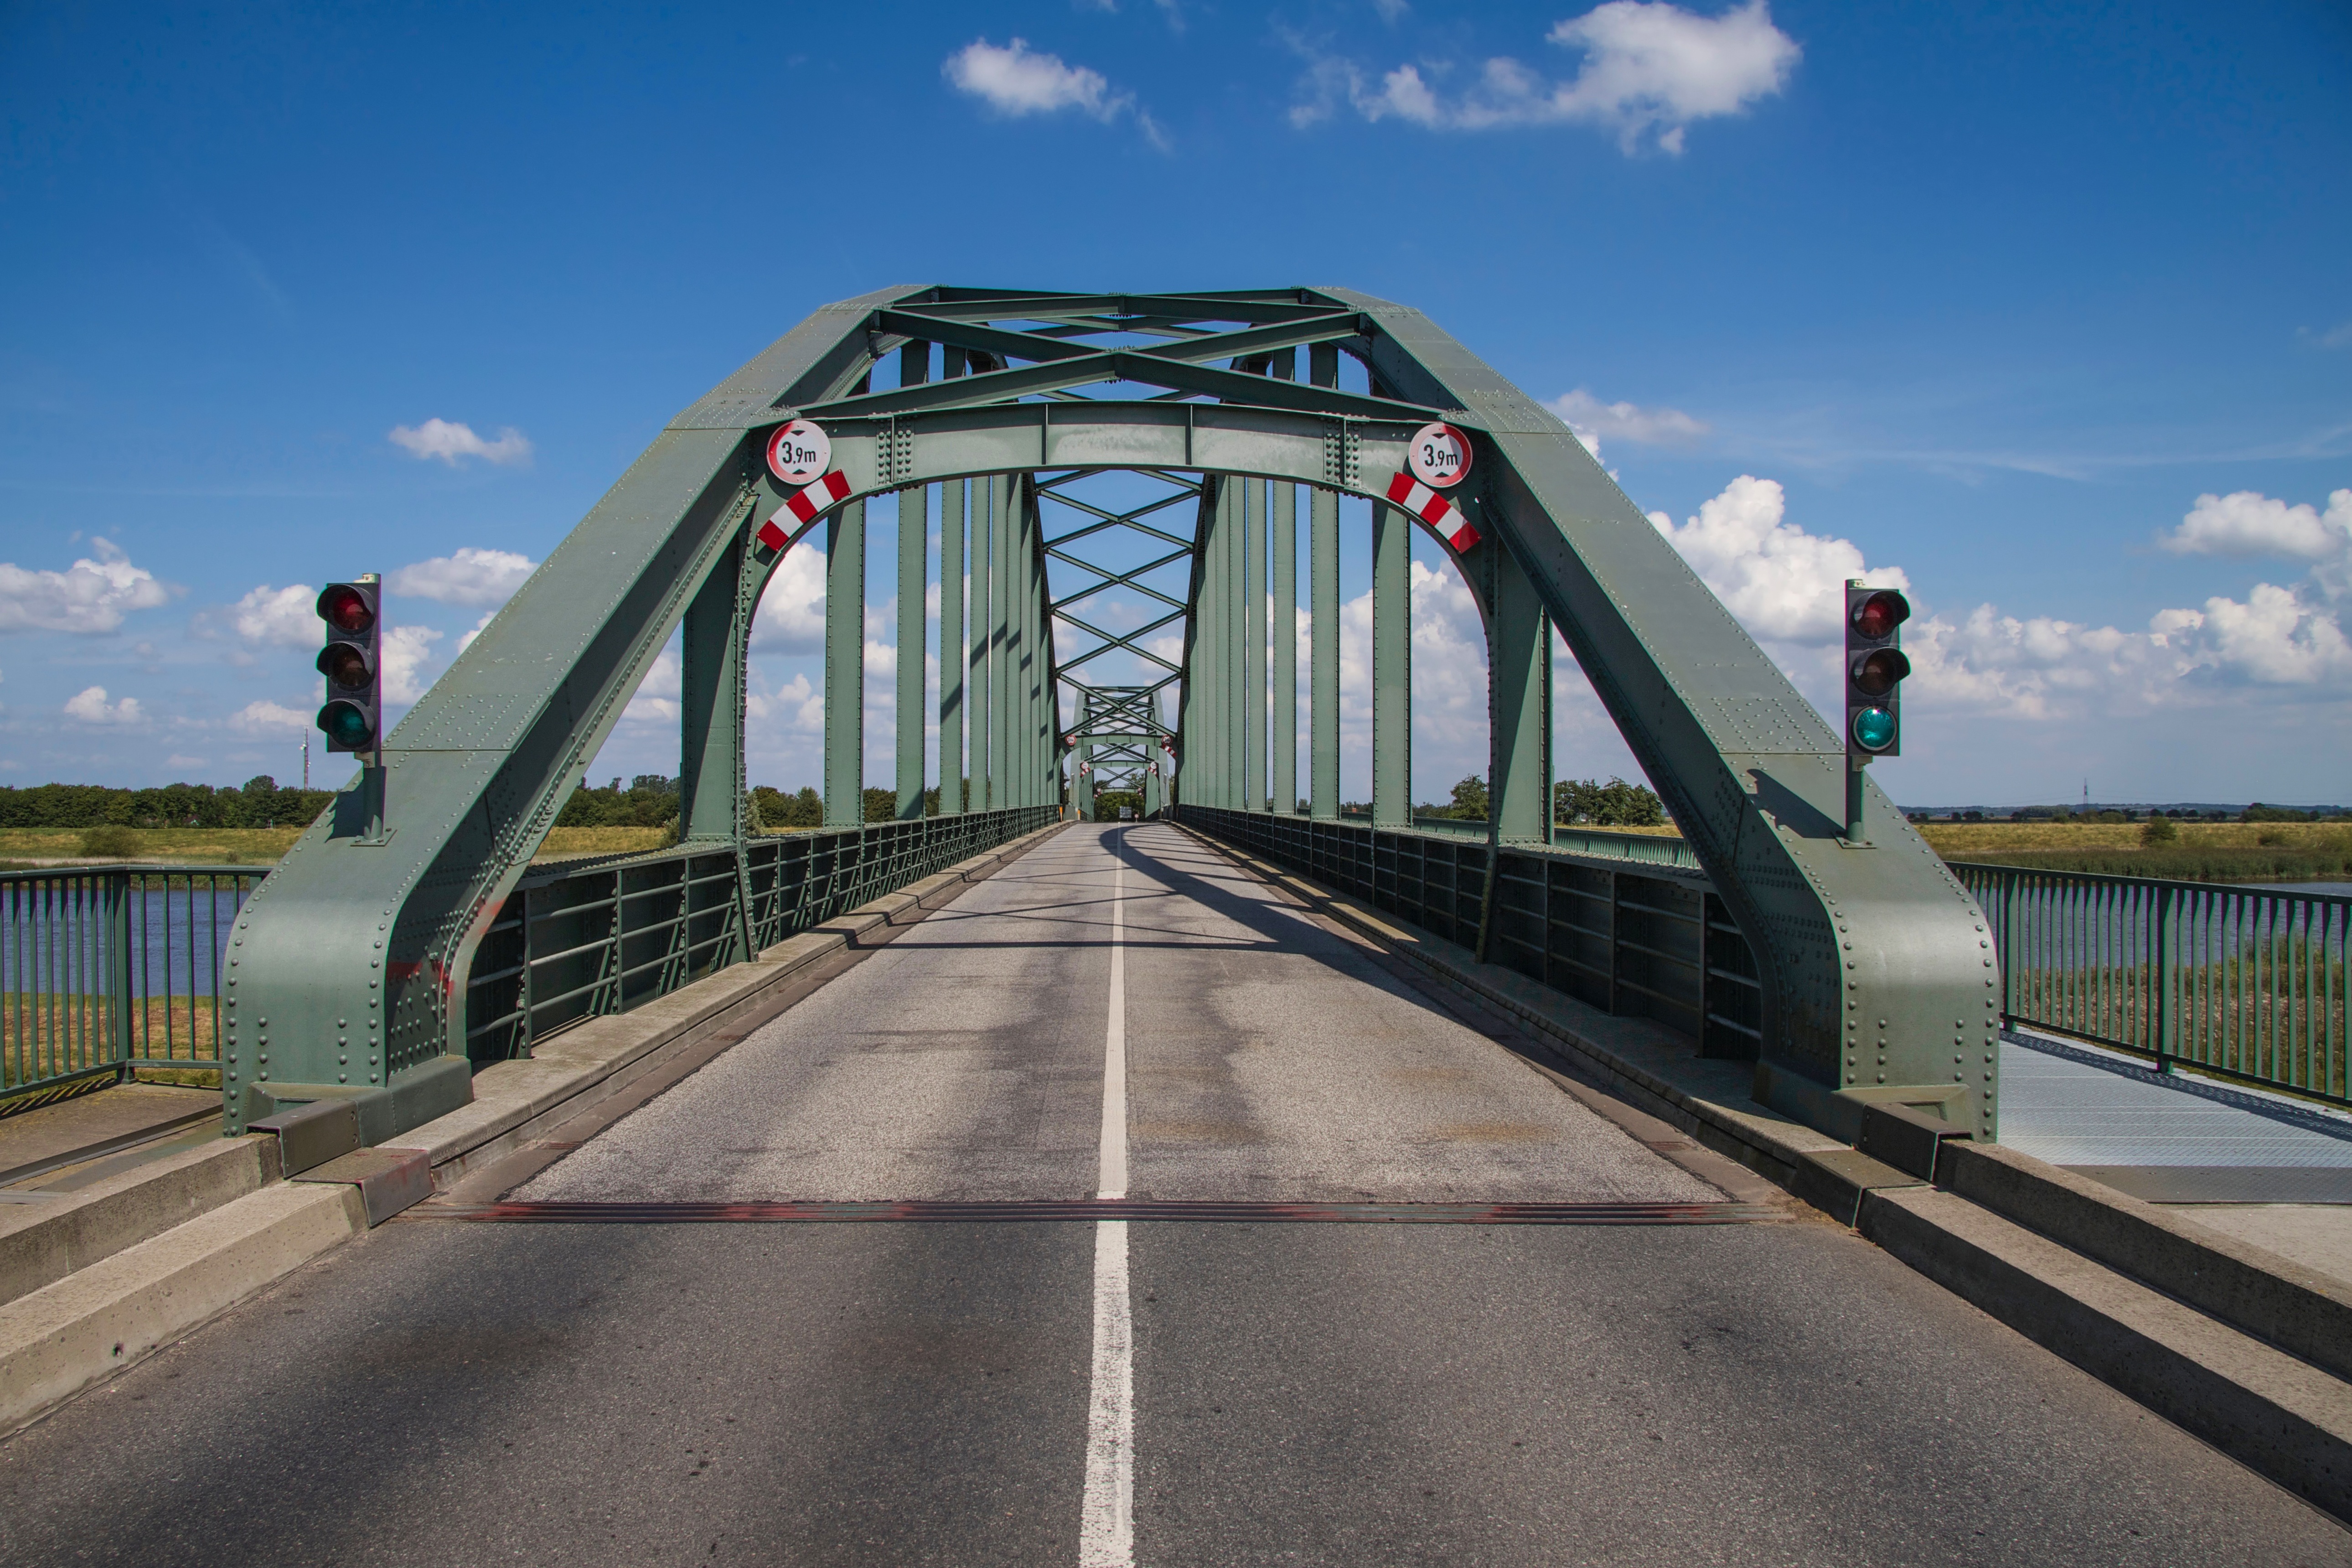
road, bridge, highway, building, overpass, walkway, transport, lane, public transport, steel structure, cable stayed bridge, arch bridge, truss bridge, bascule bridge, eider, friedrichstadt, skyway, nonbuilding structure, controlled access highway